China Galaxy Securities

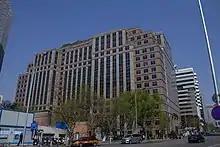
Headquarters

China Galaxy Securities Co., Ltd. is a Chinese state-owned brokerage and investment bank.